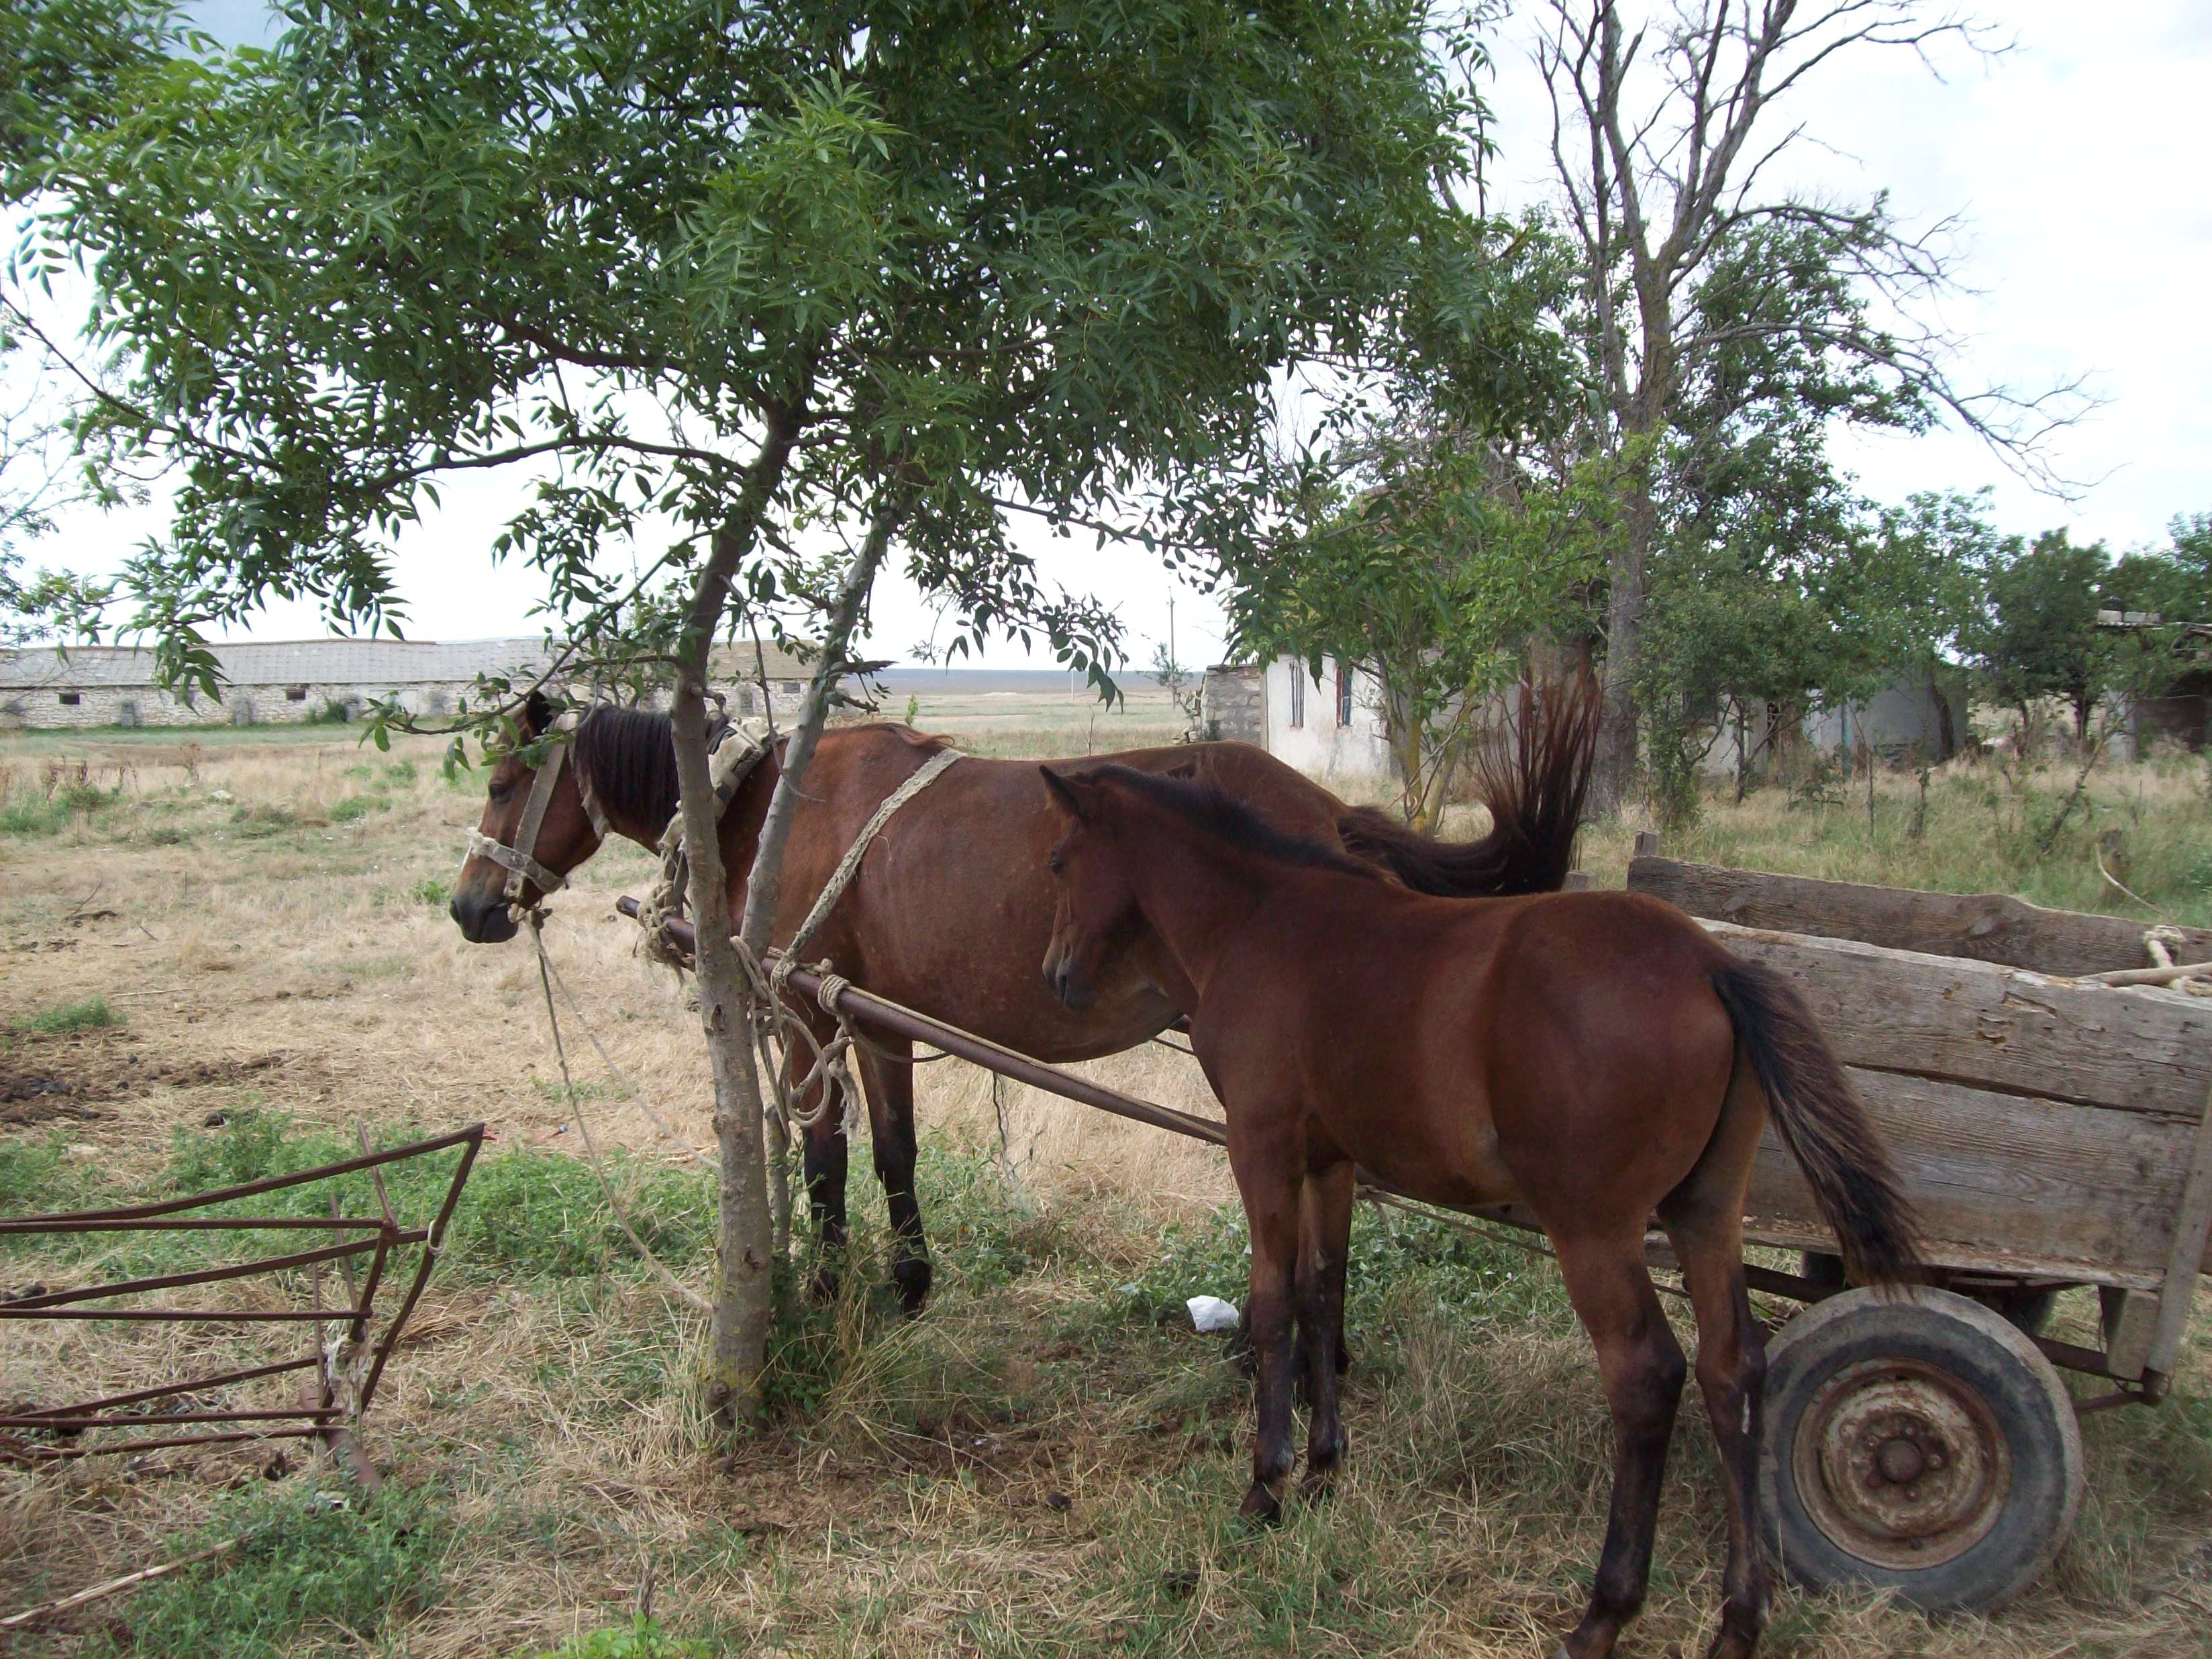
animal, background, animals, nature, winter, lemur, white, head, mammal, tiger, beautiful, wild, wildlife, cat, zoo, cage, enclosure, portrait, cute, park, domestic, face, field, scene, funny, horse, rein, horse harness, bridle, mare, horse tack, pack animal, horse like mammal, rural area, mane, pasture, ranch, stallion, mustang horse, tree, grass, saddle, farm